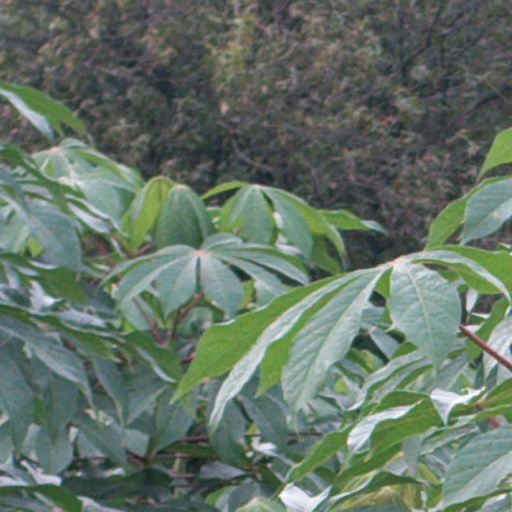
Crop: cassava